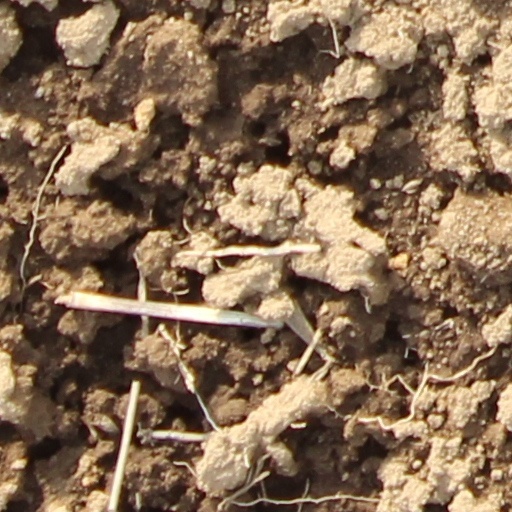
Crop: wheat